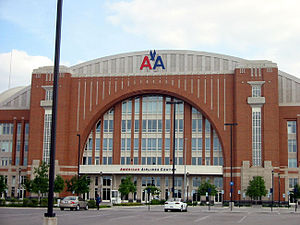
American Airlines Center
American Airlines Center
American Airlines Center er en sportsarena i Dallas i Texas, USA, der er hjemmebane for både NHL-klubben Dallas Stars og NBA-holdet Dallas Mavericks. Arenaen har plads til ca. 21.000 tilskuere, og blev indviet den 17. juli 2001.